Vienna Biocenter

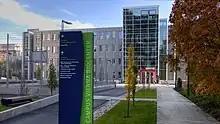
Vienna Biocenter Campus 5

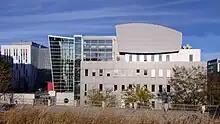
Vienna Biocenter Campus 5

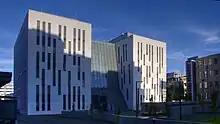
Vienna Biocenter Campus 3

The Vienna BioCenter is a cluster of life science research institutes and biotechnology companies located in the 3rd municipal District of Vienna, Austria. It grew around the Research Institute of Molecular Pathology (IMP), which opened in 1988. The entities at the Vienna BioCenter employ more than 2,000 people, including 600 students.